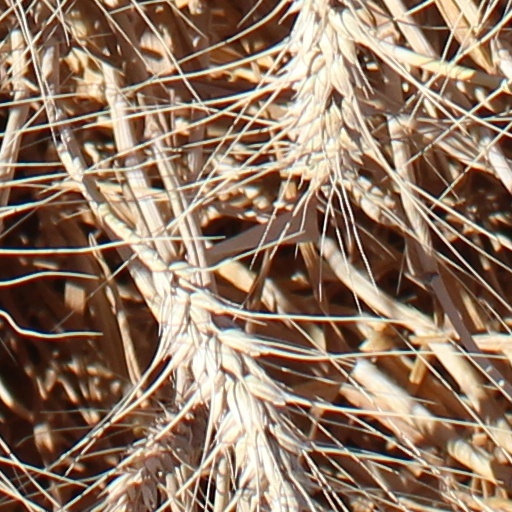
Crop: wheat